Sky position (RA, Dec in degrees): 148.26, 5.055
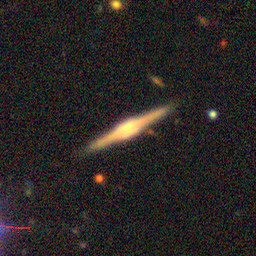
Galaxy morphology: Edge-on Galaxies with Bulge